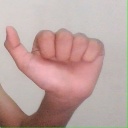
अक्षर: त